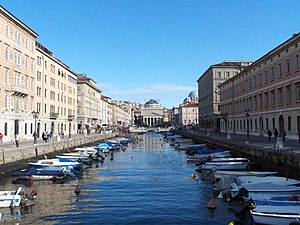
Trieste / Galleri
Trieste er en havneby i det nordøstlige hjørne af Italien med 204.234 indbyggere. Byen ligger ved grænsen til Slovenien og er hovedstad i den selvstyrende region Friuli-Venezia Giulia og i Provinsen Trieste.